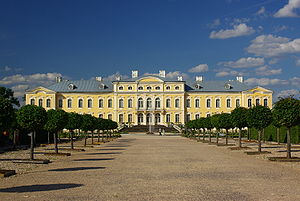
Rundāle Palads
Rundāle Palads
Rundāle Palads er et af to store barokpaladser bygget i det 18. århundrede for hertugerne af Kurland i hvad der nu er Letland, det andet er Jelgava Palads. Rundāle Palads ligger i Pilsrundāle, 12 kilometer vest for Bauska. Det blev opført i 1730'erne efter tegninger af Bartolomeo Rastrelli som en sommerresidens for Ernst Johann von Biron – Hertugen af Kurland. Efter Birons regeringstid stod paladset tomt indtil 1760'erne, da Rastrelli vendte tilbage for at fuldføre sin indretning af paladset.